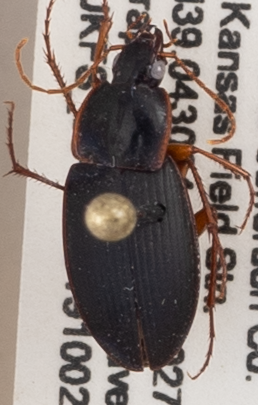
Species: Calathus opaculus
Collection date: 2019-10-02
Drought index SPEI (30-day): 0.24
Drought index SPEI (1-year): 1.69
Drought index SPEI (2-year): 0.71